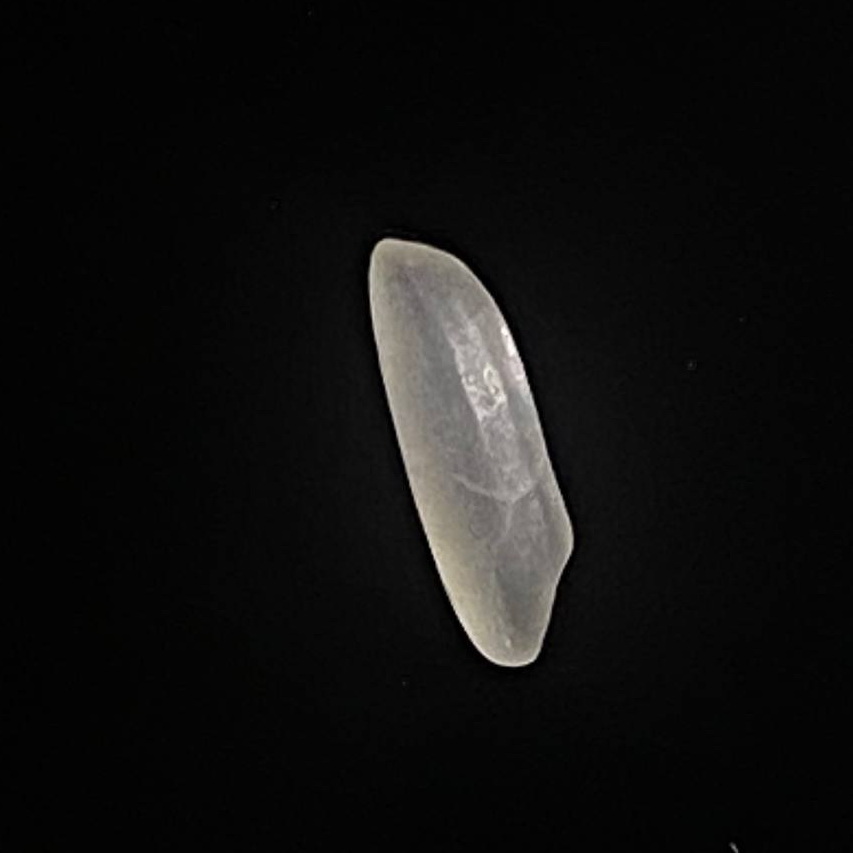
Rice variety: Najirshail